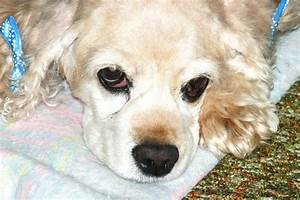
Label: cane